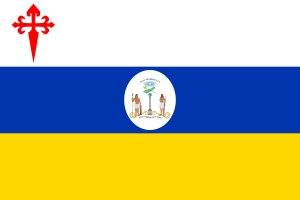
Le drapeau national du Chili, appelé en espagnol : la estrella solitaria, fut officiellement adopté le 18 octobre 1817. Il se divise en deux franges horizontales : la frange supérieure est bleue et blanche. La bande inférieure quant à elle est rouge. Dans la zone bleue se situe une étoile à cinq branches de couleur blanche.